Germany–Qatar relations

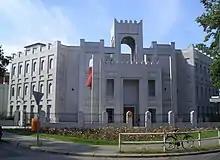
Qatari embassy in Berlin

By January 1973, just two years after Qatar gained its independence, Germany was among the eighteen countries that Qatar appointed an ambassador to. Qatar has had an embassy in Berlin since 2005. It is headed by Saoud bin Abdulrahman Al Thani as of 2017. Germany has an embassy in Doha. The German ambassador to Qatar is Lothar Freischlader.